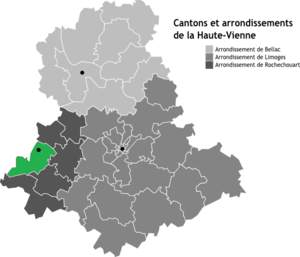
Carte des arrondissements de la Haute-Vienne
Le canton de Rochechouart est un canton français situé dans le département de la Haute-Vienne et la région Nouvelle-Aquitaine.